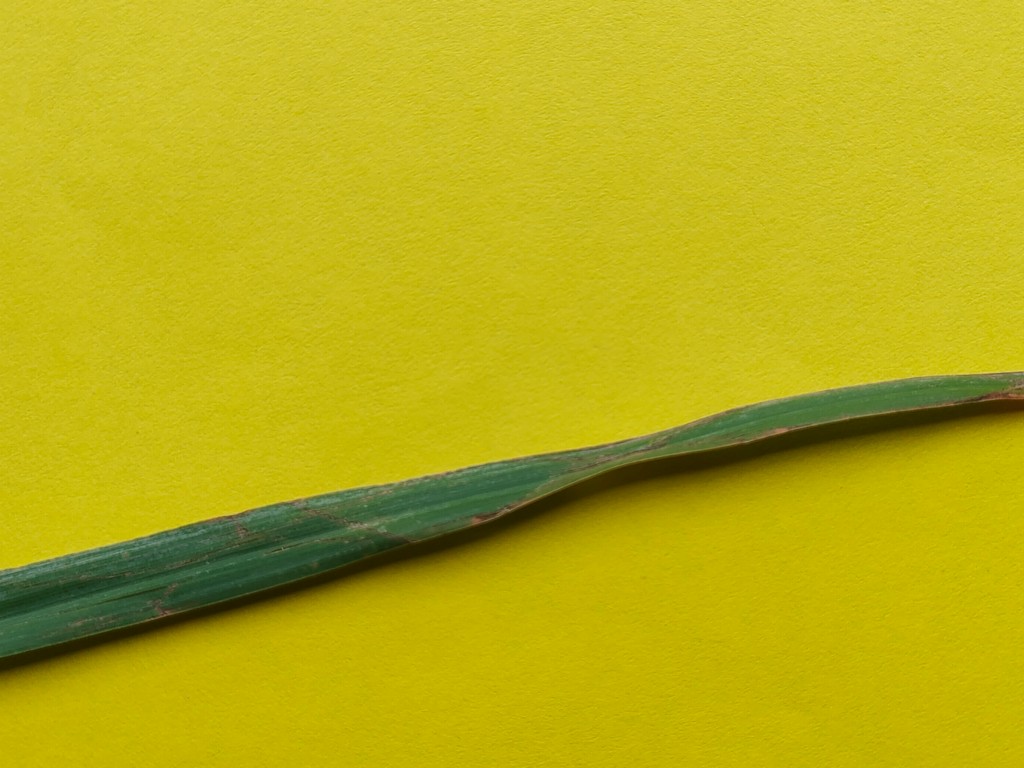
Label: Unhealthy